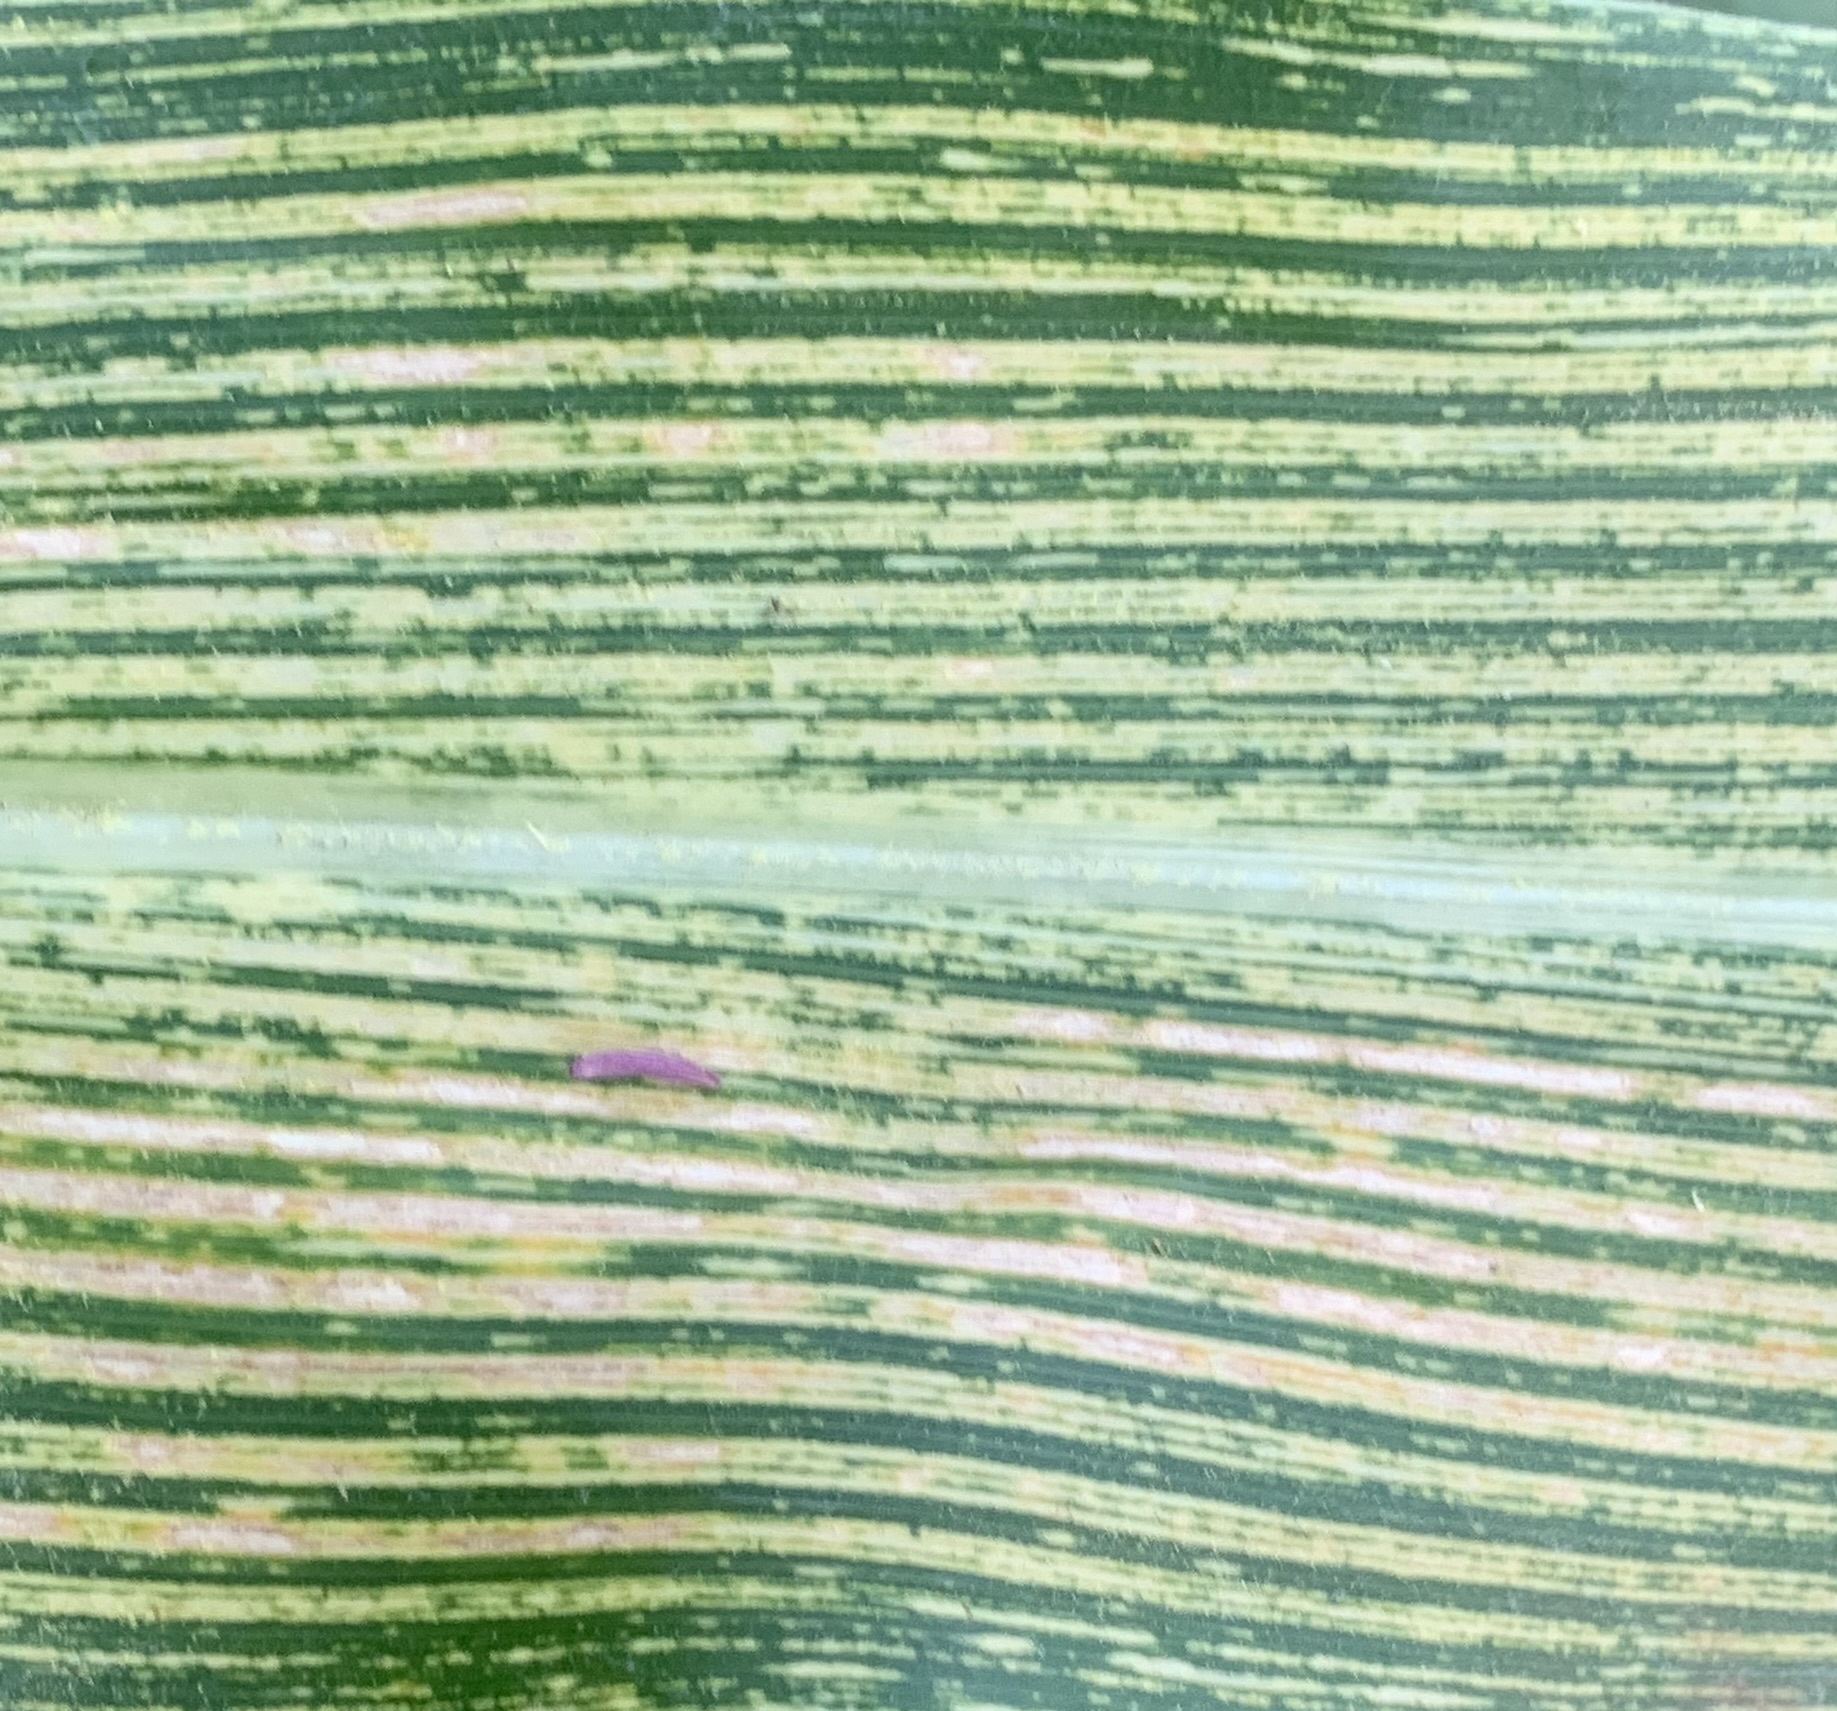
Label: MSV